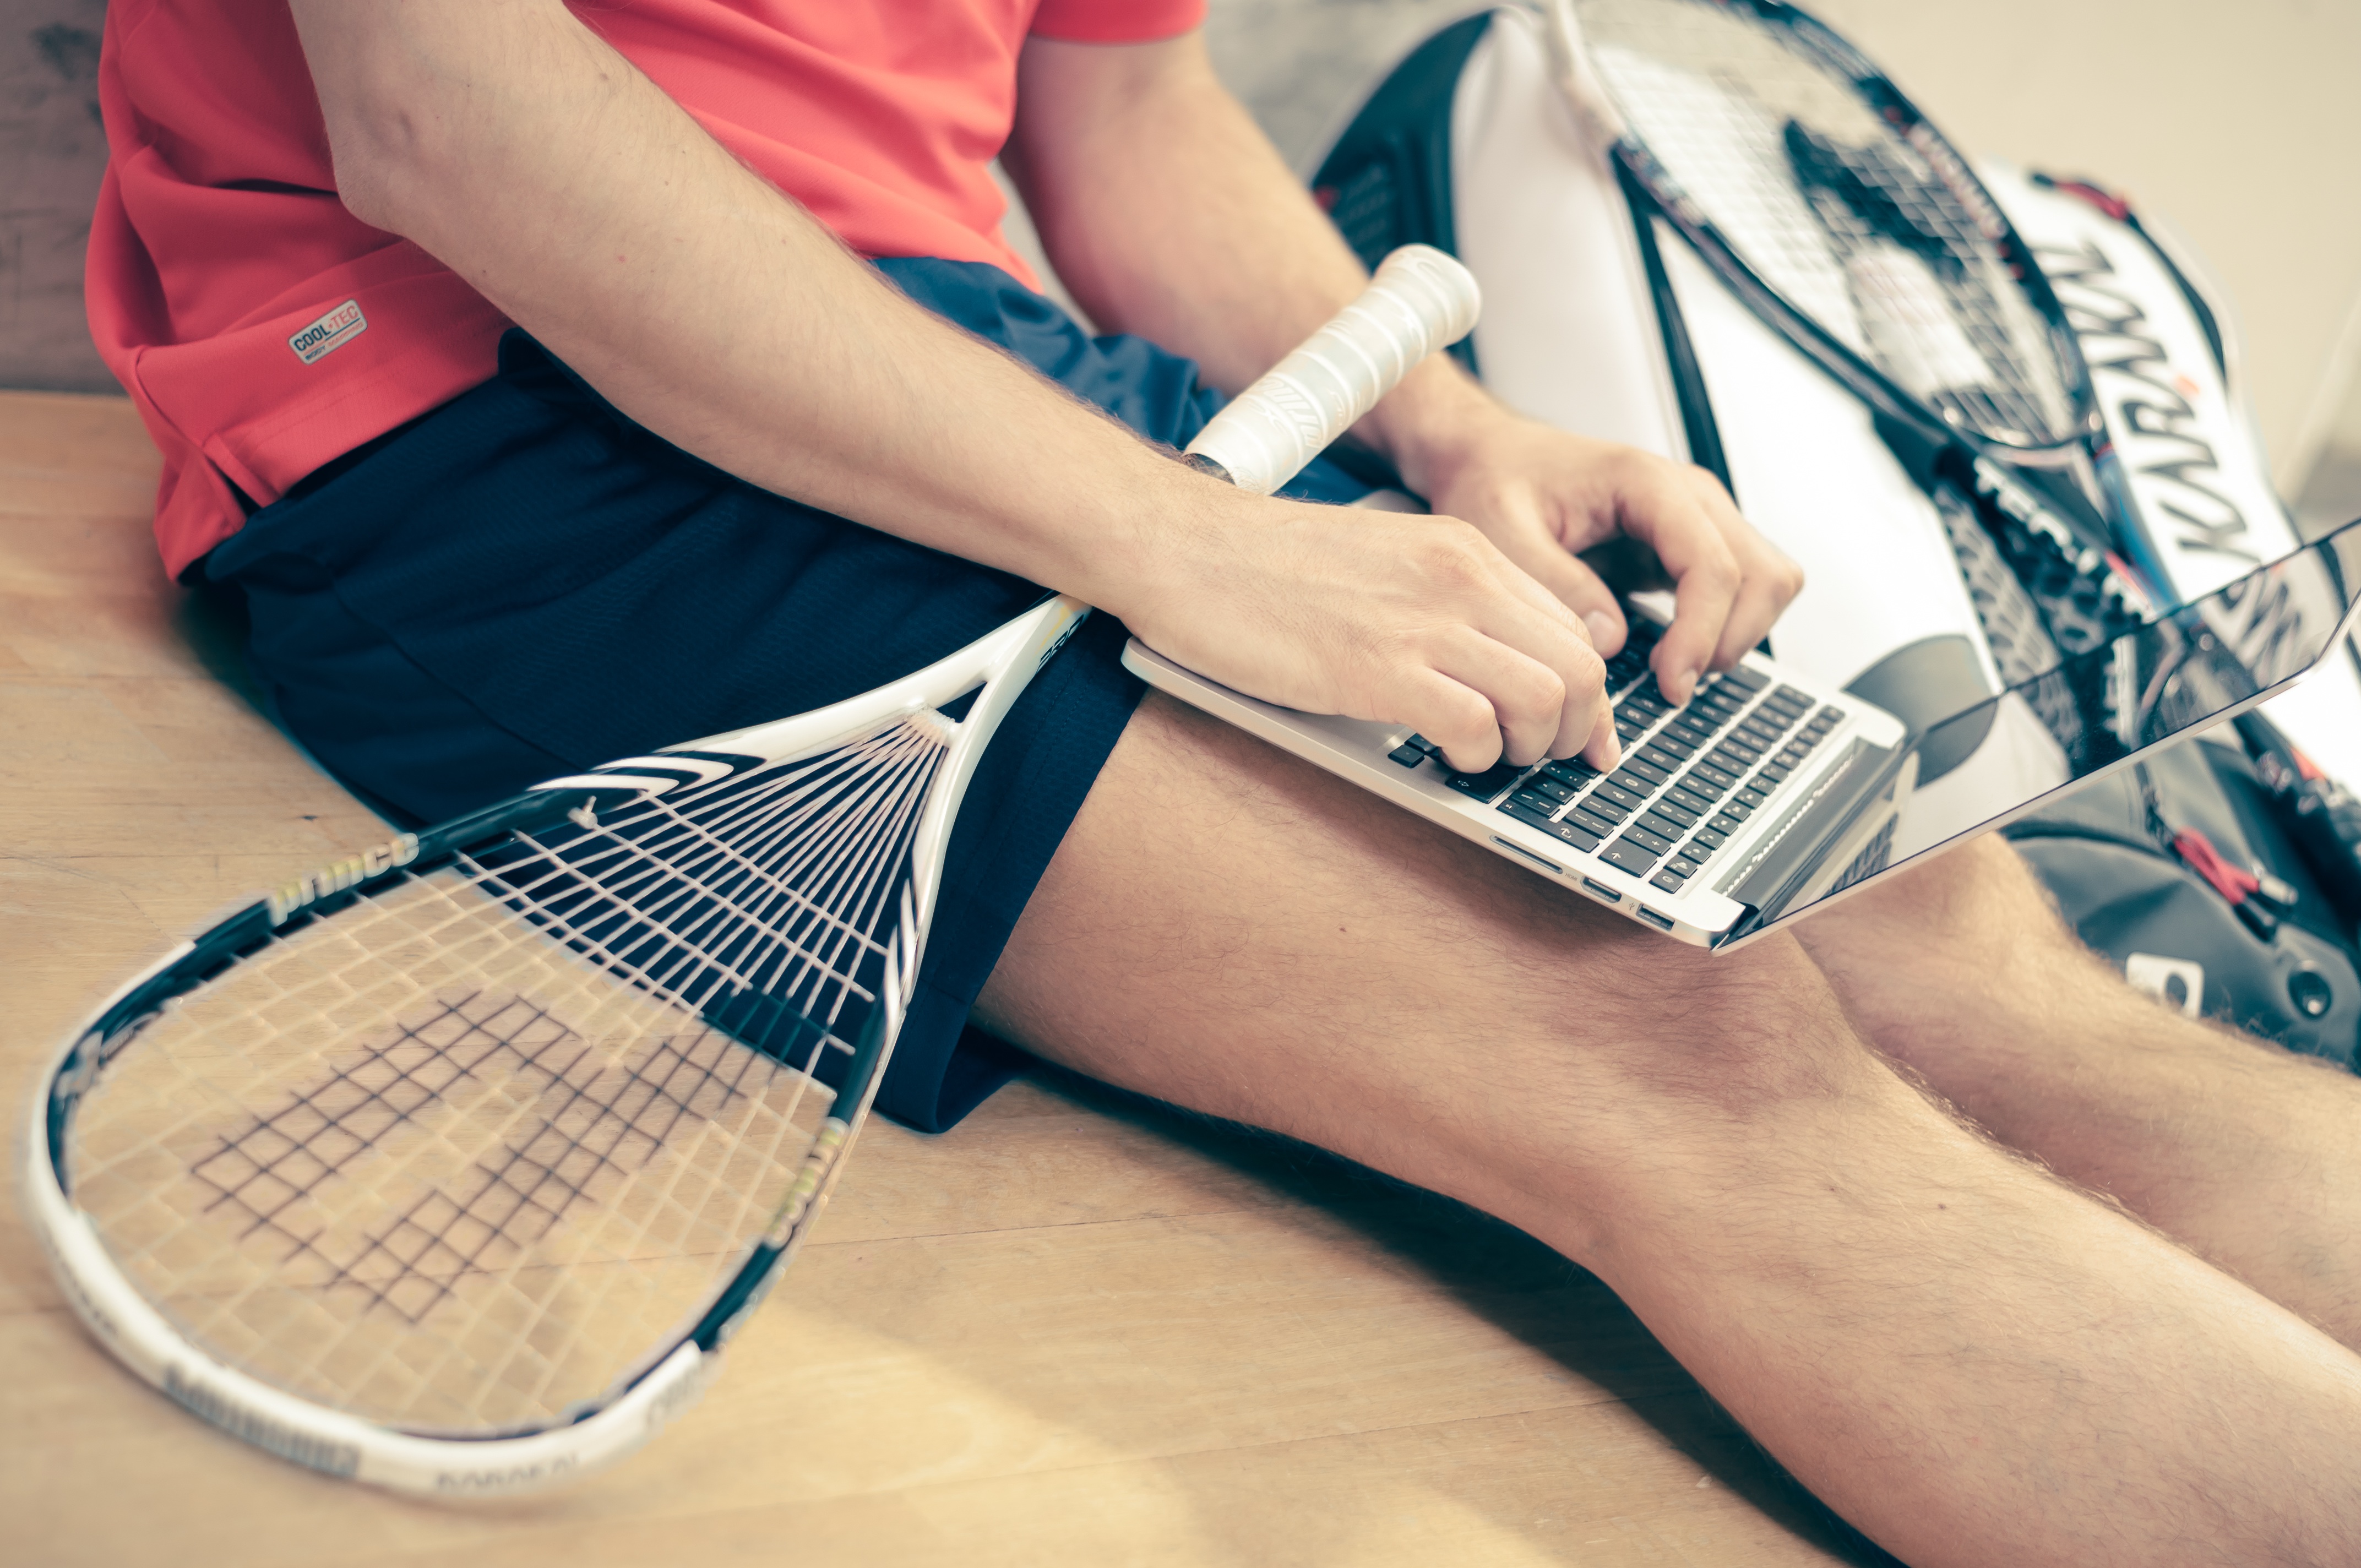
macbook, hand, man, working, sport, leg, blue, squash, footwear